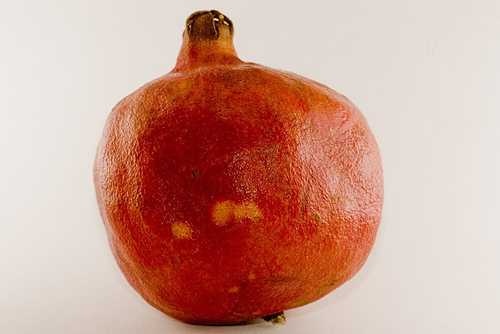
Label: Pomegranate